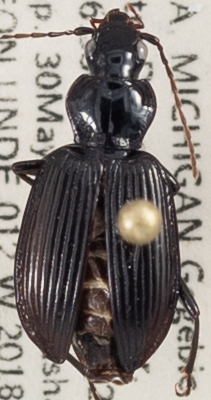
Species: Platynus decentis
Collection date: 2018-05-30
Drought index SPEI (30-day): -1.45
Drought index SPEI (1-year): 0.39
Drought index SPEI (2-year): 2.09